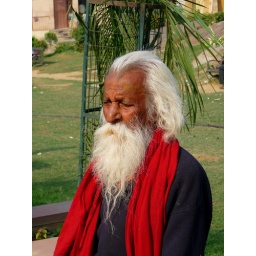
This devotee was sitting across. the street from the Hare Krishna. Temple in Delhi.